Ursula Sillge

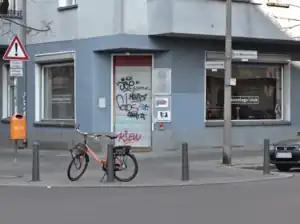
The Sunday Club (sonntagsclub), 28 Greifenhagener Straße in Berlin-Prenzlauer Berg

Despite the desire of many East Germans for reunification, Sillge was skeptical because if the West German constitution was adopted, it would mean a loss of rights for the LGBT community. At the time, the West German constitution prohibited abortion and retained language making the age of consent different for homosexual and heterosexual relationships. The Sunday Club finally gained official status as an association in 1990, after the fall of the Berlin Wall. In 1991, in Berlin, Sillge founded the Lila Women's Archive, which aims to collect documents related to lesbians and women's rights activists.